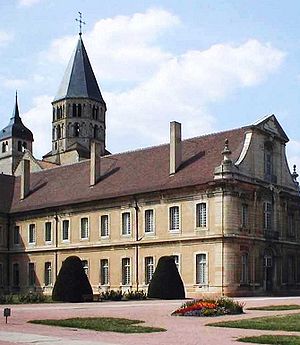
Abbediet Cluny
Abbediet som det ser ud i dag.
Abbediet Cluny blev grundlagt 2. september 909 af Vilhelm 1., greve af Auvergne. Han indsatte Berno som den første abbed og lagde det direkte under paven. Klostret ligger nær Mâcon i det moderne franske departement Saône-et-Loire i Bourgogne. Området var dækket af skov og brugt til jagt. Abbediet og dets datterklostre blev i 11. århundrede et forbillede for andre klostre og et centralt element i den gregorianske reformbevægelse. Den moderne by Cluny voksede frem omkring klostret, og mange bygninger fra dets storhedstid er stadig bevaret.